Marcela Del Sol

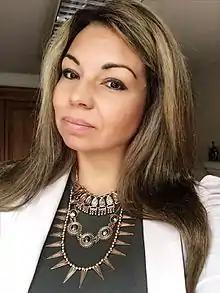

Marcela Del Sol (born 10 July 1973), also known as Marcela del Sol-Hallet is Chile-born Australian writer, known for her books "ImmorTal" and "Kaleidoscope: My Life's Multiple Reflections."